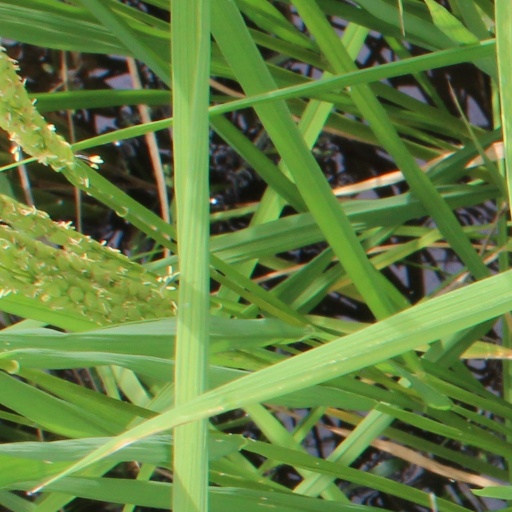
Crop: rice